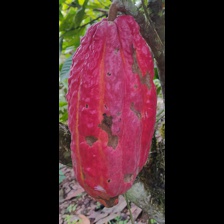
Label: sana